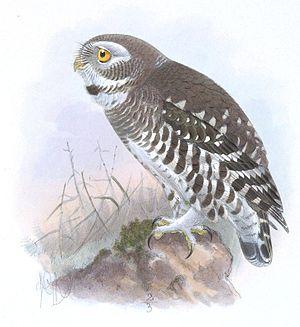
Pamela Cecile Rasmussen, née le 16 octobre 1959, est une ornithologue américaine, spécialiste des oiseaux asiatiques. Elle a été chercheuse associée à la Smithsonian Institution à Washington DC, et travaille à l'université d'État du Michigan. Elle est associée à d'autres grands centres de recherche aux États-Unis et au Royaume-Uni.
La Chevêche forestière est une espèce de rapaces nocturnes de la famille des Strigidae.